Chris Jericho

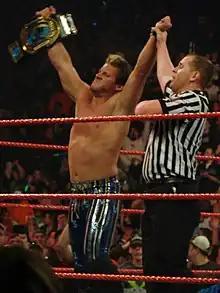
Jericho celebrates after winning his eighth WWE Intercontinental Championship in March 2008

After a two-year hiatus, WWE promoted Jericho's return starting on the September 24, 2007, episode of "Raw" with a viral marketing campaign using a series of 15-second cryptic binary code videos, similar to the matrix digital rain used in "The Matrix" series. The videos contained hidden messages and biblical links related to Jericho. Jericho made his return to WWE television as a face on the November 19, 2007, episode of "Raw" when he interrupted Randy Orton during Orton's orchestrated "passing of the torch" ceremony. Jericho revealed his intentions to reclaim the WWE Championship in order to "save" WWE fans from Orton. On the November 26 episode of "Raw," Jericho defeated Santino Marella and debuted a new finishing move called the "Codebreaker." At Armageddon on December 16, he competed in a WWE Championship match against Orton, defeating him by disqualification when "SmackDown!"'s color commentator John "Bradshaw" Layfield (JBL) interfered in the match, but Orton retained the title. He began a feud with JBL and met him at the Royal Rumble on January 27, 2008. Jericho was disqualified after hitting JBL with a steel chair. On the March 10 episode of "Raw", Jericho captured the WWE Intercontinental Championship for a record eighth time when he defeated Jeff Hardy.